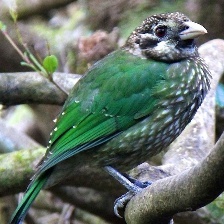
Species: SPOTTED CATBIRD
Scientific name: AILUROEDUS MACULOSUS